Frankenstein (Dell Comics)

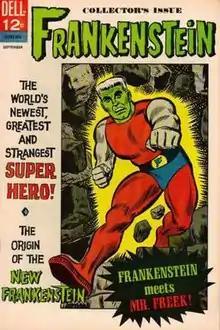
The superhero Frankenstein makes his first appearance. From "Frankenstein #2".

Frankenstein is a superhero comic book series published by Dell Comics, based on the literary and movie character Frankenstein's monster. The book was part of a line of three superhero comics based on the Universal Monsters characters; the other two were "Dracula" and "Werewolf".